Tornadoes of 2018

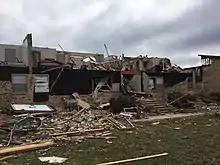
High-end EF2 damage to a two-story apartment complex in Hopkinsville, Kentucky.

On February 24, the Storm Prediction Center issued an enhanced risk of severe weather across much of the Lower Mississippi River Valley. This included a 10% hatched risk area for tornadoes. A mixed convective mode was predicted, with both bowing line segments and discrete supercell thunderstorms expected to develop in the threat area. That day, temperatures peaked in the mid-70s°F (mid-20s°C) with dewpoints in the mid-to-upper 60s°F. This also included a risk of flash flooding, damaging wind gusts exceeding , as well as the aforementioned 10% tornado risk, and a 5% risk for hail. Throughout the event, the development of isolated supercell thunderstorms that was expected did not occur. However, a large quasi-linear convective system developed, and numerous semi-discrete supercell structures and embedded mesovortices within the larger line of severe storms produced a moderate outbreak of tornadoes. While most of these tornadoes were relatively brief, several of them were strong, resulting in major damage and fatalities.